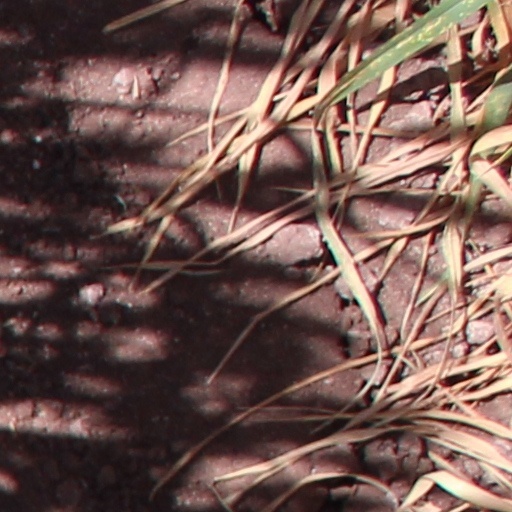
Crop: wheat